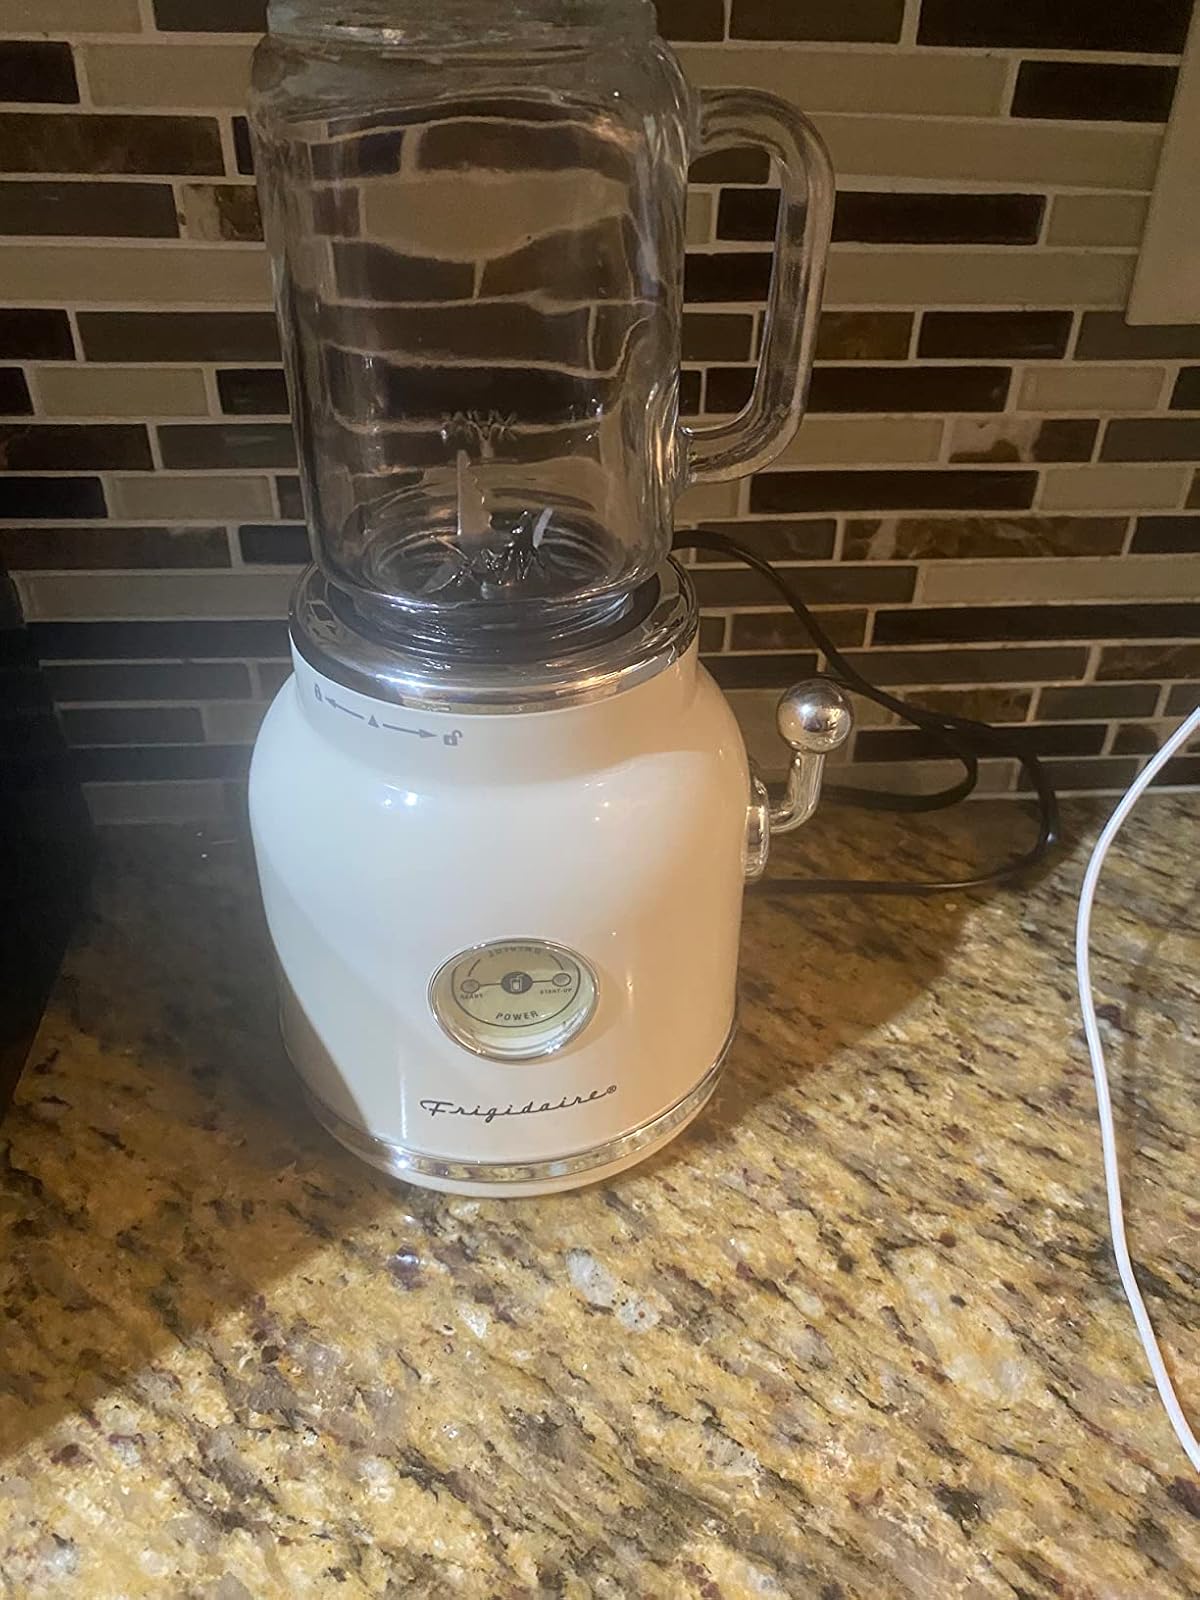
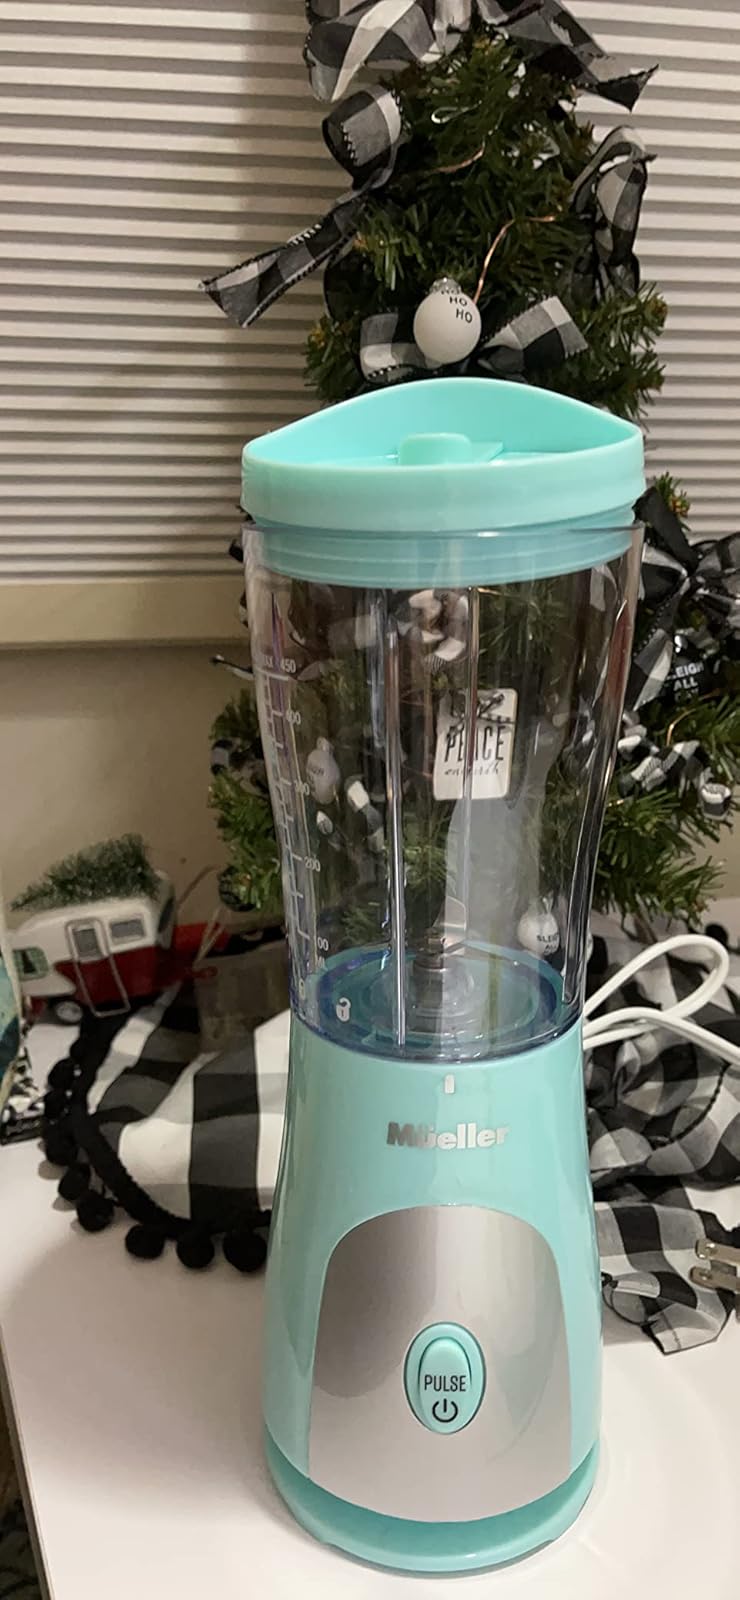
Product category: items_blender
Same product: no